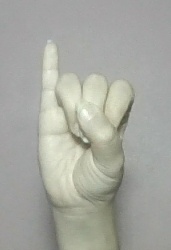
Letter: meem